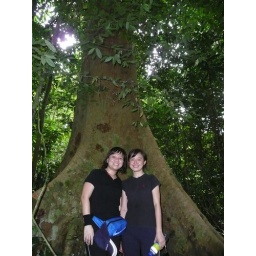
Ladies in black under gigantic tree